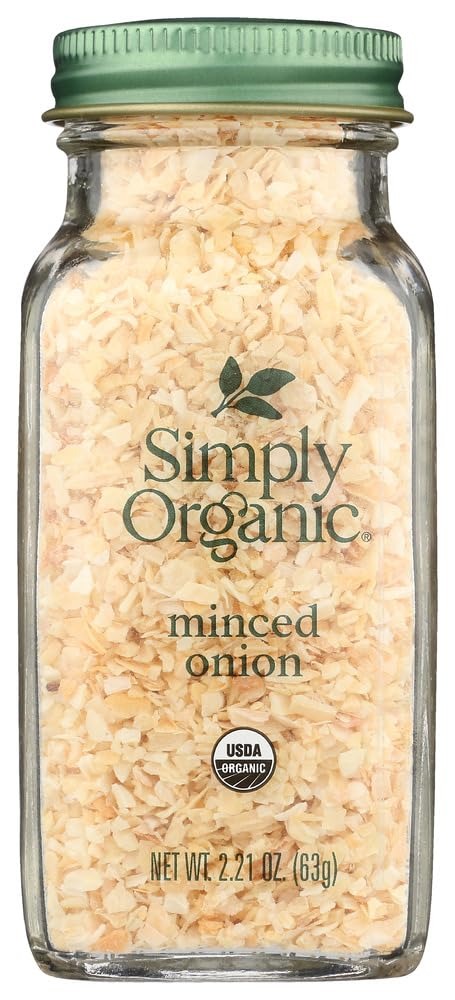
Item Name: Simply Organic, Minced Onion, 2.21 oz (63 g)
Value: 1.0
Unit: Count

Price: 4.59